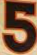
Number: 5